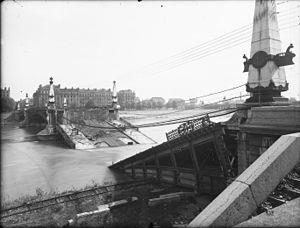
Destruction du pont Galliéni
Le pont Gallieni est un pont traversant le Rhône dans le 2ᵉ arrondissement de Lyon.